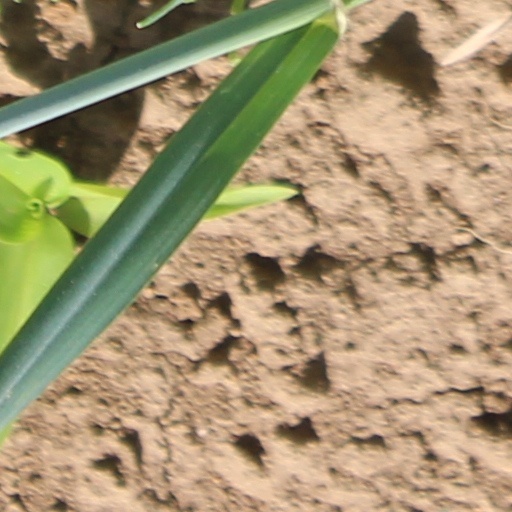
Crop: wheat